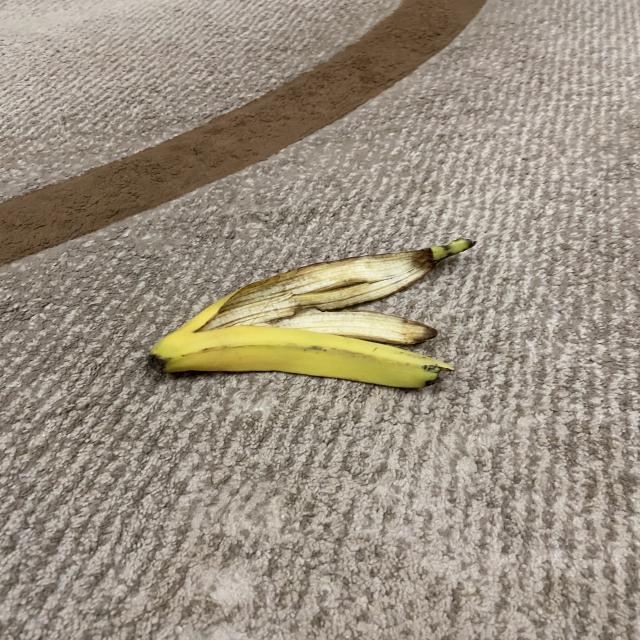
Label: bananas